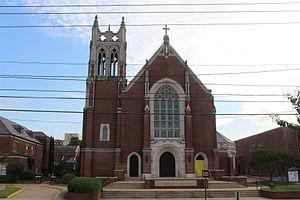
Le diocèse de Shreveport est un siège de l'Église catholique aux États-Unis, suffragant de l'archidiocèse de La Nouvelle-Orléans. En 2014, il comptait 43.000 baptisés pour 873.000 habitants.